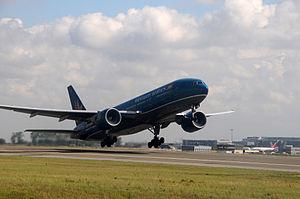
Décollage d'un B777-200ER de Vietnam Airlines à CDG,Paris (French).